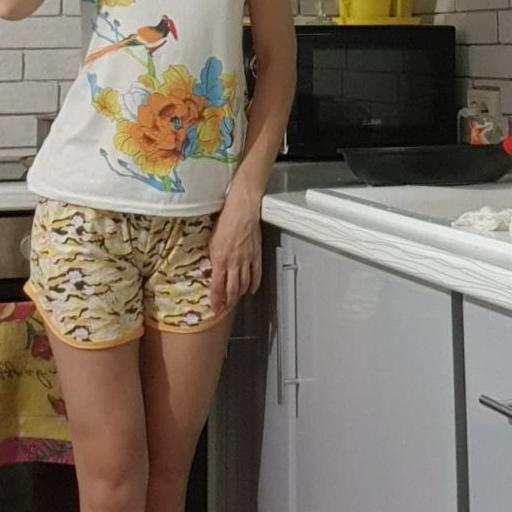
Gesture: no_gesture